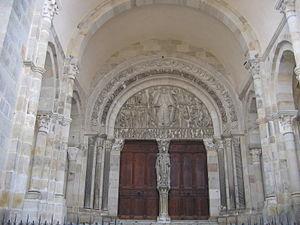
Jean, Sébastien, Adolphe Devoucoux, ou Abbé Devoucoux, ou Monseigneur Devoucoux, né le 18 mars 1804 à Lyon et mort le 2 mai 1870 à Évreux, est un homme d'Église français, archéologue et historien.